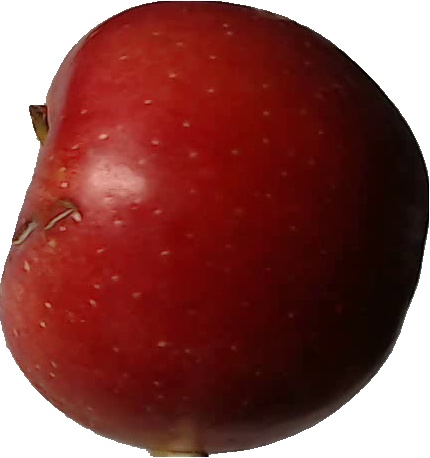
Label: apple_braeburn_1